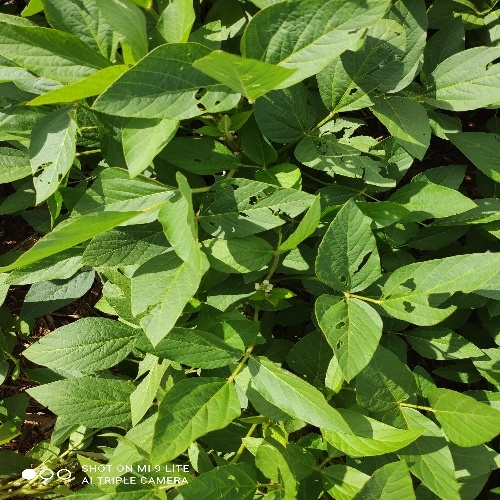
Label: Caterpillar